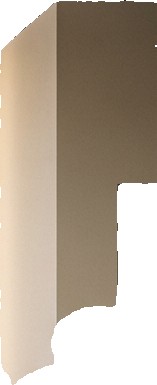
Surface category: wall